Nepenthes talangensis

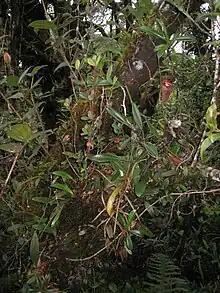
"Nepenthes talangensis" growing in mossy upper montane forest

"Nepenthes talangensis" is thought to be endemic to the area around Mount Talang in the Indonesian province of West Sumatra; it has been recorded from Mount Talang itself and from nearby Bukit Gombak. A population of apparently tetraploid plants is known. Although Nerz and Wistuba wrote in their formal description that "N. talangensis" is restricted to elevations above 2,200 m, the species is now known to have a wider altitudinal distribution of 1,800–2,500 m.